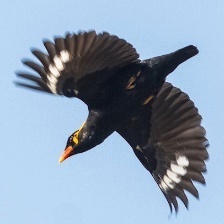
Species: ENGGANO MYNA
Scientific name: GRACULA ENGANENSIS